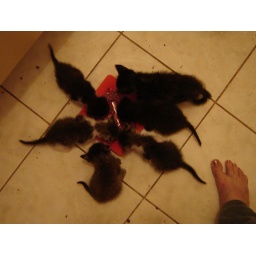
little babies abandoned in a box thrown in the garbage of a building near by. para adotar escreva para santapelucia@gmail.com